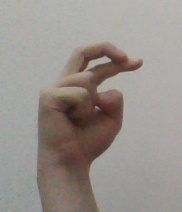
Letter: zay